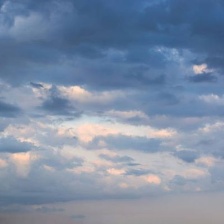
Cloud type: Stratus